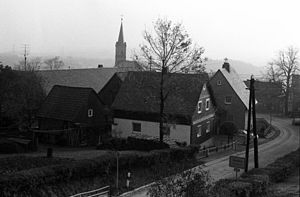
Tschirn
Tschirn er en kommune i Landkreis Kronach i Regierungsbezirk Oberfranken i den tyske delstat Bayern.